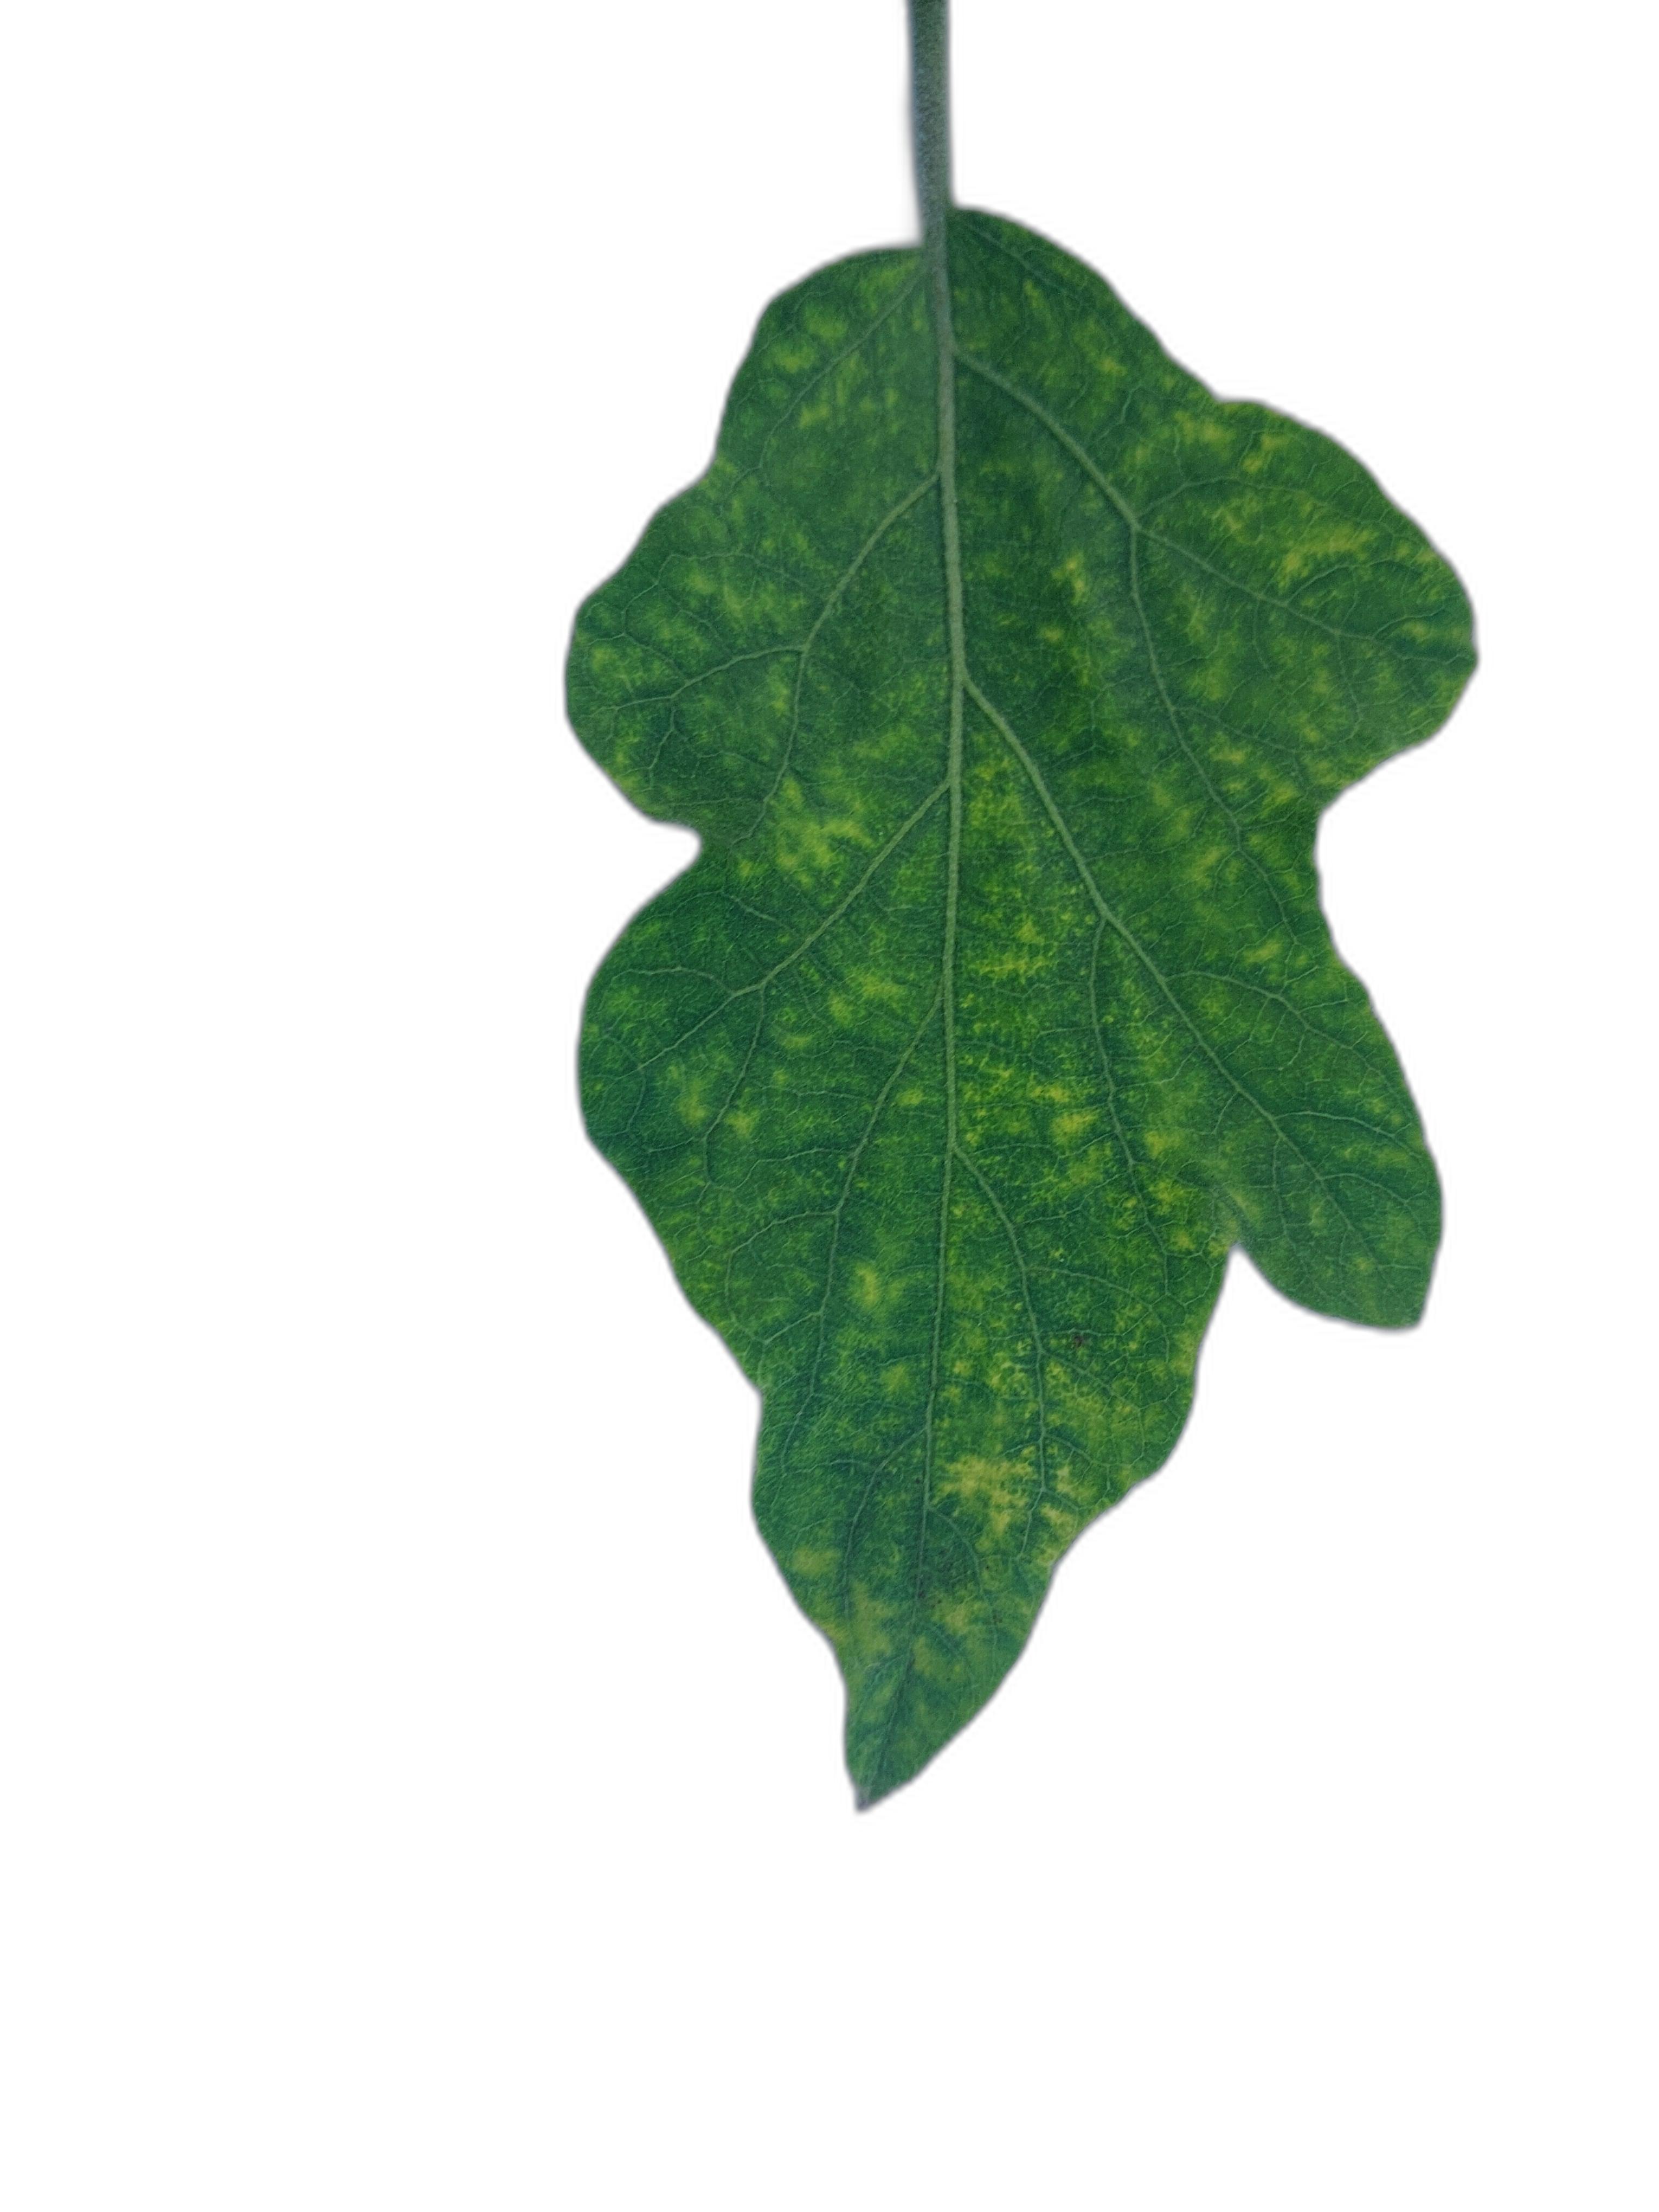
Label: Mosaic Virus Disease